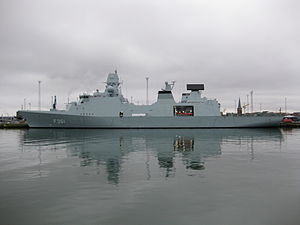
Kapringen af MV Leopard / Gidseltid / Frigivelse
F361 Iver Huitfeldt som de seks gidsler blev bragt ombord på umiddelbart efter deres løsladelse.
Iver Huitfeldt under et havneophold i Århus
Kapringen af MV Leopard fandt sted onsdag den 12. januar 2011 i det Arabiske Hav, tæt på Omans kyst. Seks besætningsmedlemmer på det danskejede skib, heraf to danskere, blev bortført af somaliske pirater og holdt som gidsler de følgende 838 dage frem til 30. April 2013. Løsesummen lå på 39 millioner kroner. Sagen var genstand for en vis opmærksomhed både under og efter forløbet og førte til sager i Pressenævnet, der endte med en historisk hård kritik af Ekstra Bladet og TV 2.